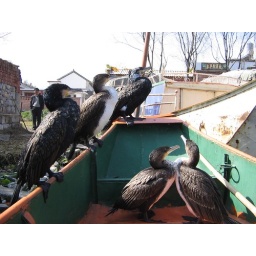
These were the birds in our boat for our immenent fishing excursion.